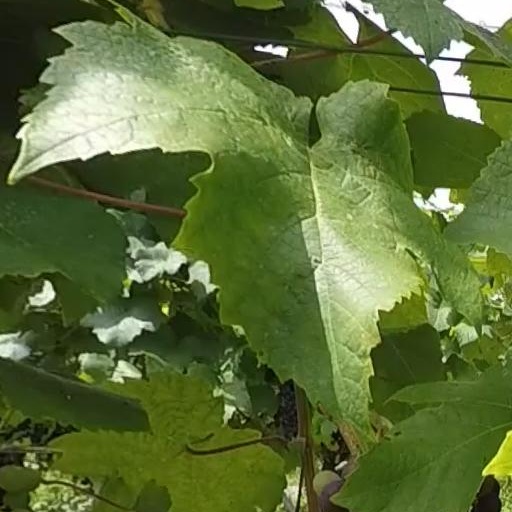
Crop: grape